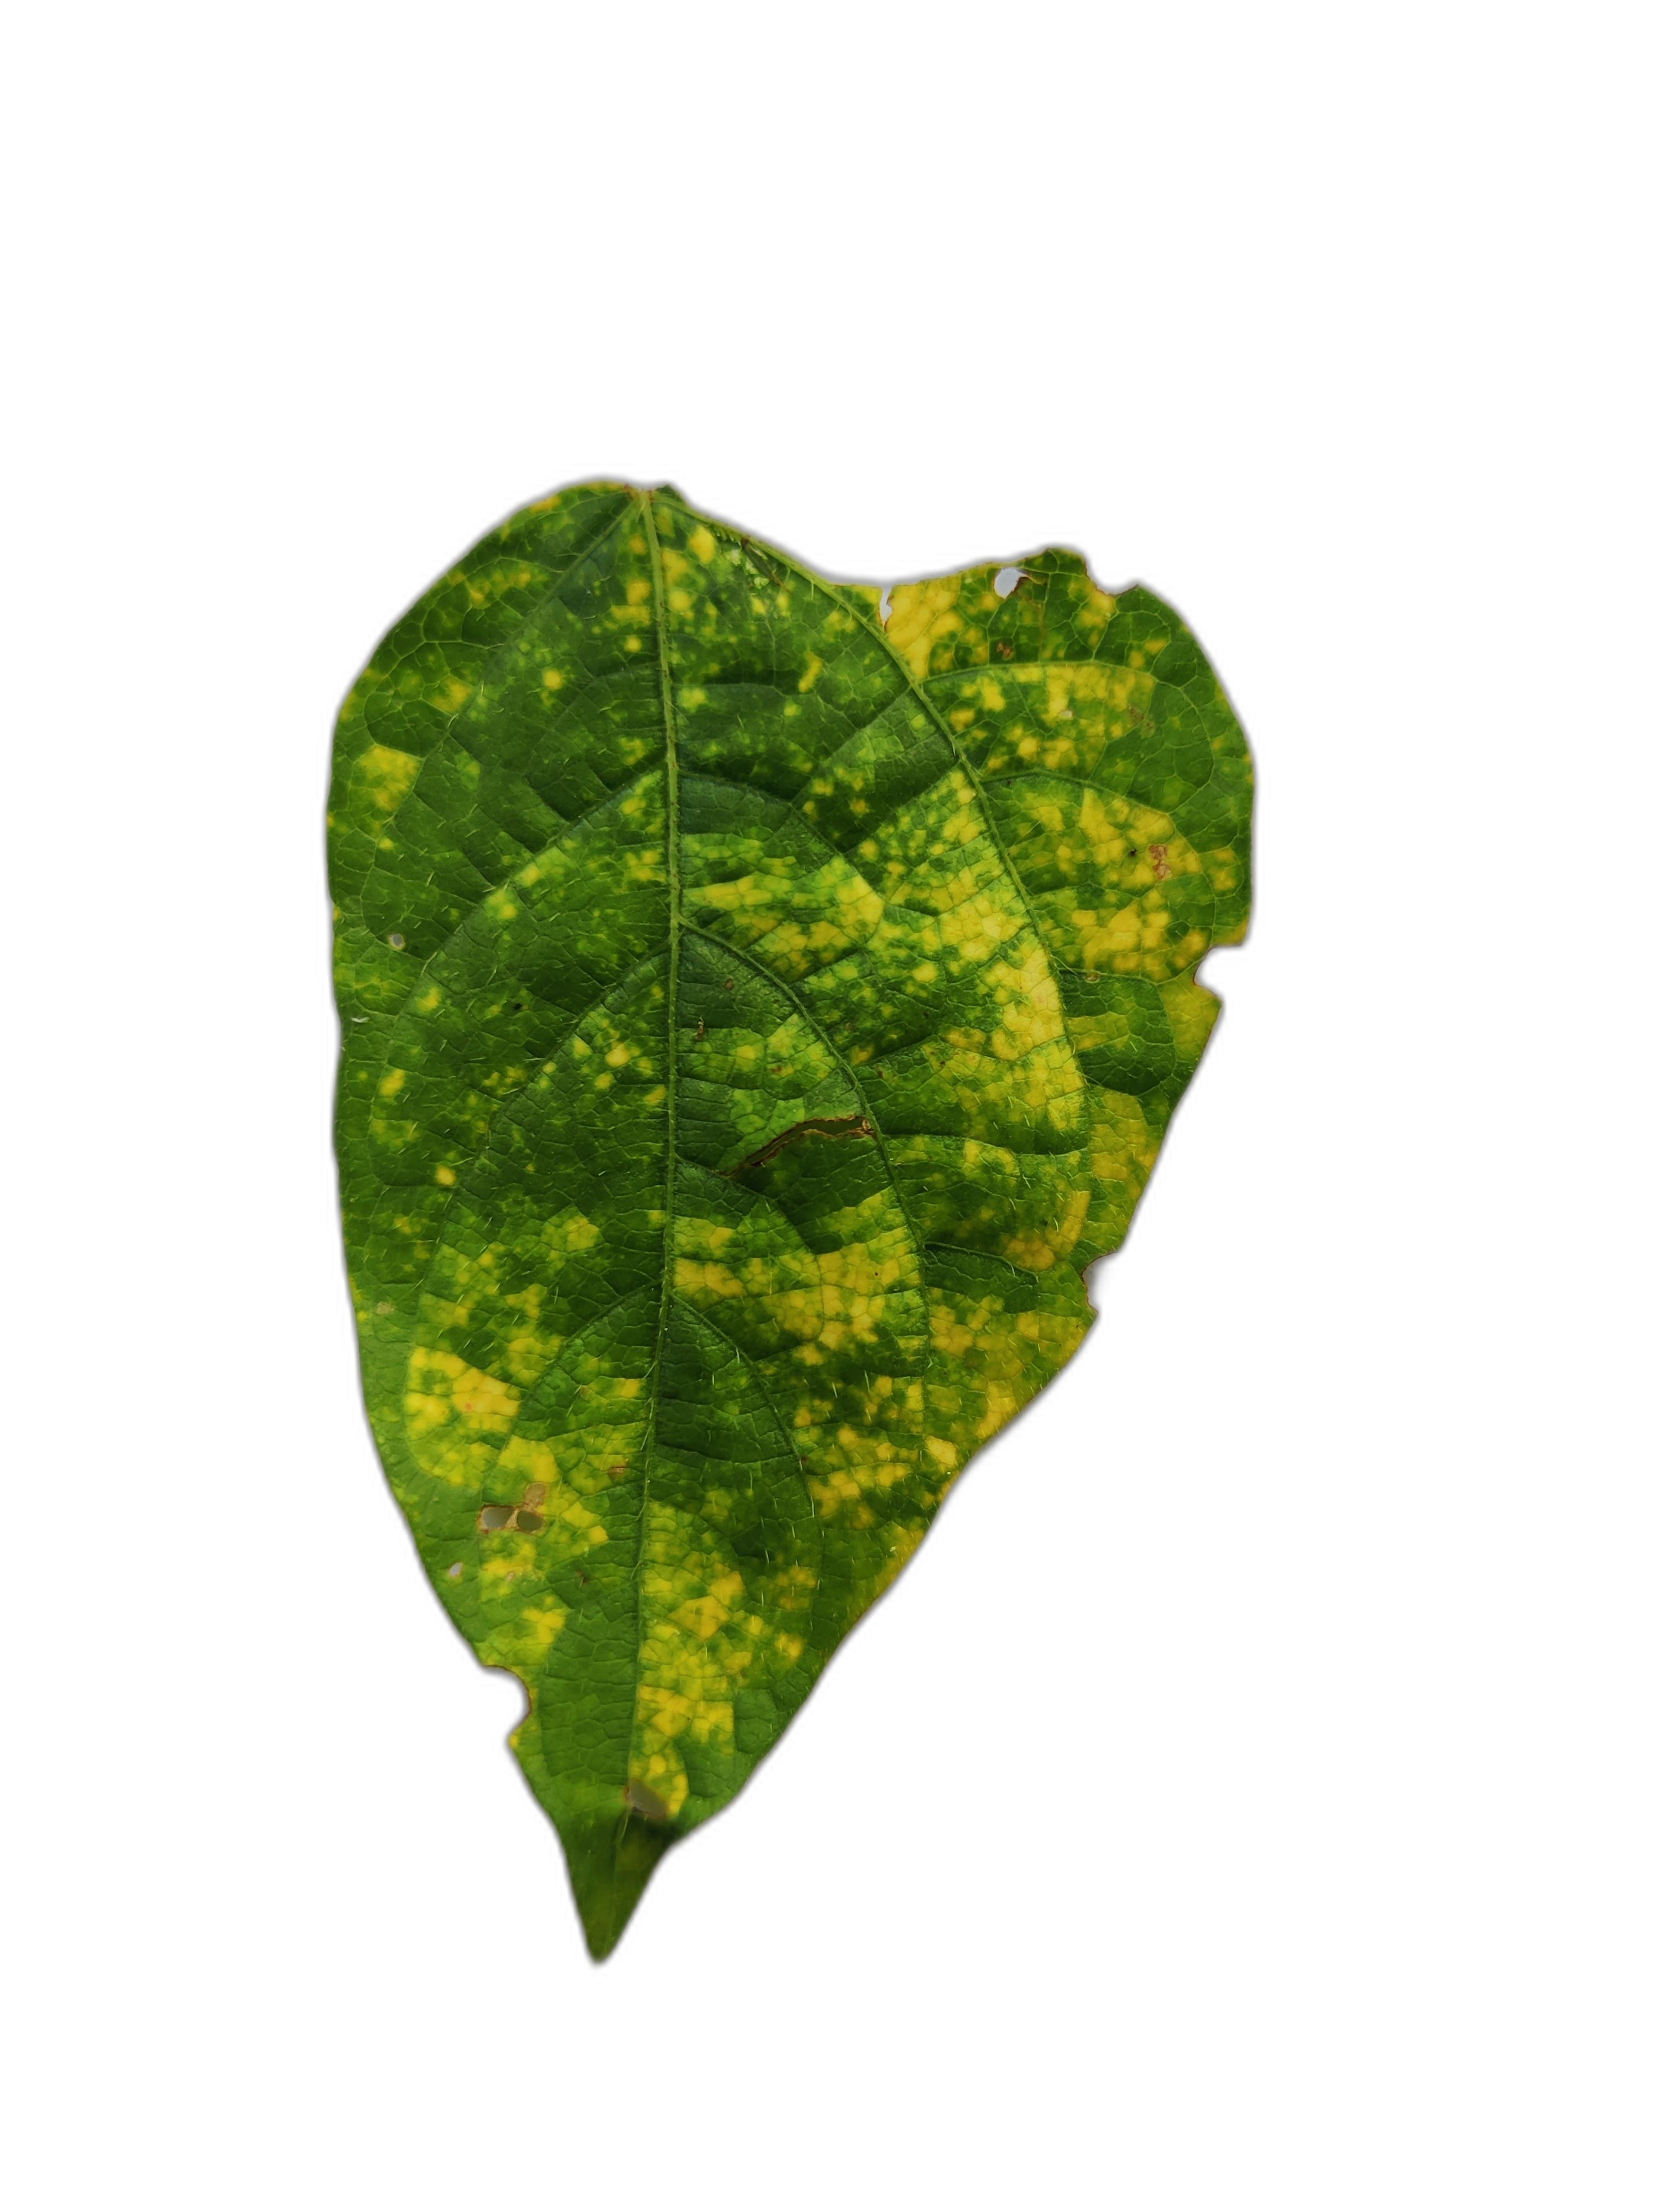
Label: Yellow Mosaic